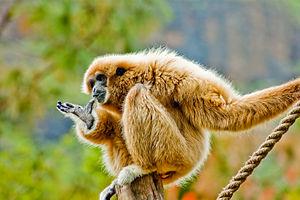
Palmitos Park est un jardin botanique et parc zoologique espagnol situé dans l'archipel des Canaries, sur l'île de Grande Canarie. Fondé en 1978 par les Allemands Karl Uwe Bottcher et Claudio Paulmann, il est depuis 1996 la propriété de la multinationale espagnole Aspro-Ocio.